Piano

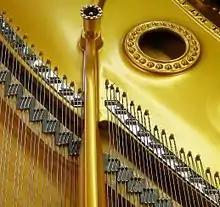
Duplex scaling of an 1883 Steinway Model 'A'. From lower left to upper right: main sounding length of strings, treble bridge, duplex string length, duplex bar (nickel-plated bar parallel to bridge), hitchpins, plate strut with bearing bolt, plate hole

Some piano makers added variations to enhance the tone of each note, such as Pascal Taskin (1788), Collard & Collard (1821), and Julius Blüthner, who developed Aliquot stringing in 1893. These systems were used to strengthen the tone of the highest register of notes on the piano, which up until this time were viewed as being too weak-sounding. Each used more distinctly ringing, undamped vibrations of sympathetically vibrating strings to add to the tone, except the Blüthner Aliquot stringing, which uses an additional fourth string in the upper two treble sections. While the hitchpins of these separately suspended Aliquot strings are raised slightly above the level of the usual tri-choir strings, they are not struck by the hammers but rather are damped by attachments of the usual dampers. Eager to copy these effects, Theodore Steinway invented "duplex scaling", which used short lengths of non-speaking wire bridged by the "aliquot" throughout much of the upper range of the piano, always in locations that caused them to vibrate sympathetically in conformity with their respective overtones—typically in doubled octaves and twelfths.